Joseph Habersham

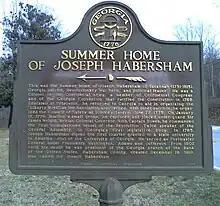
Historical marker at Joseph Habersham's summer home, Clarkesville, Georgia

Joseph Habersham (July 28, 1751 – November 17, 1815) was an American businessman, Georgia politician, soldier in the Continental Army, and Postmaster General of the United States.